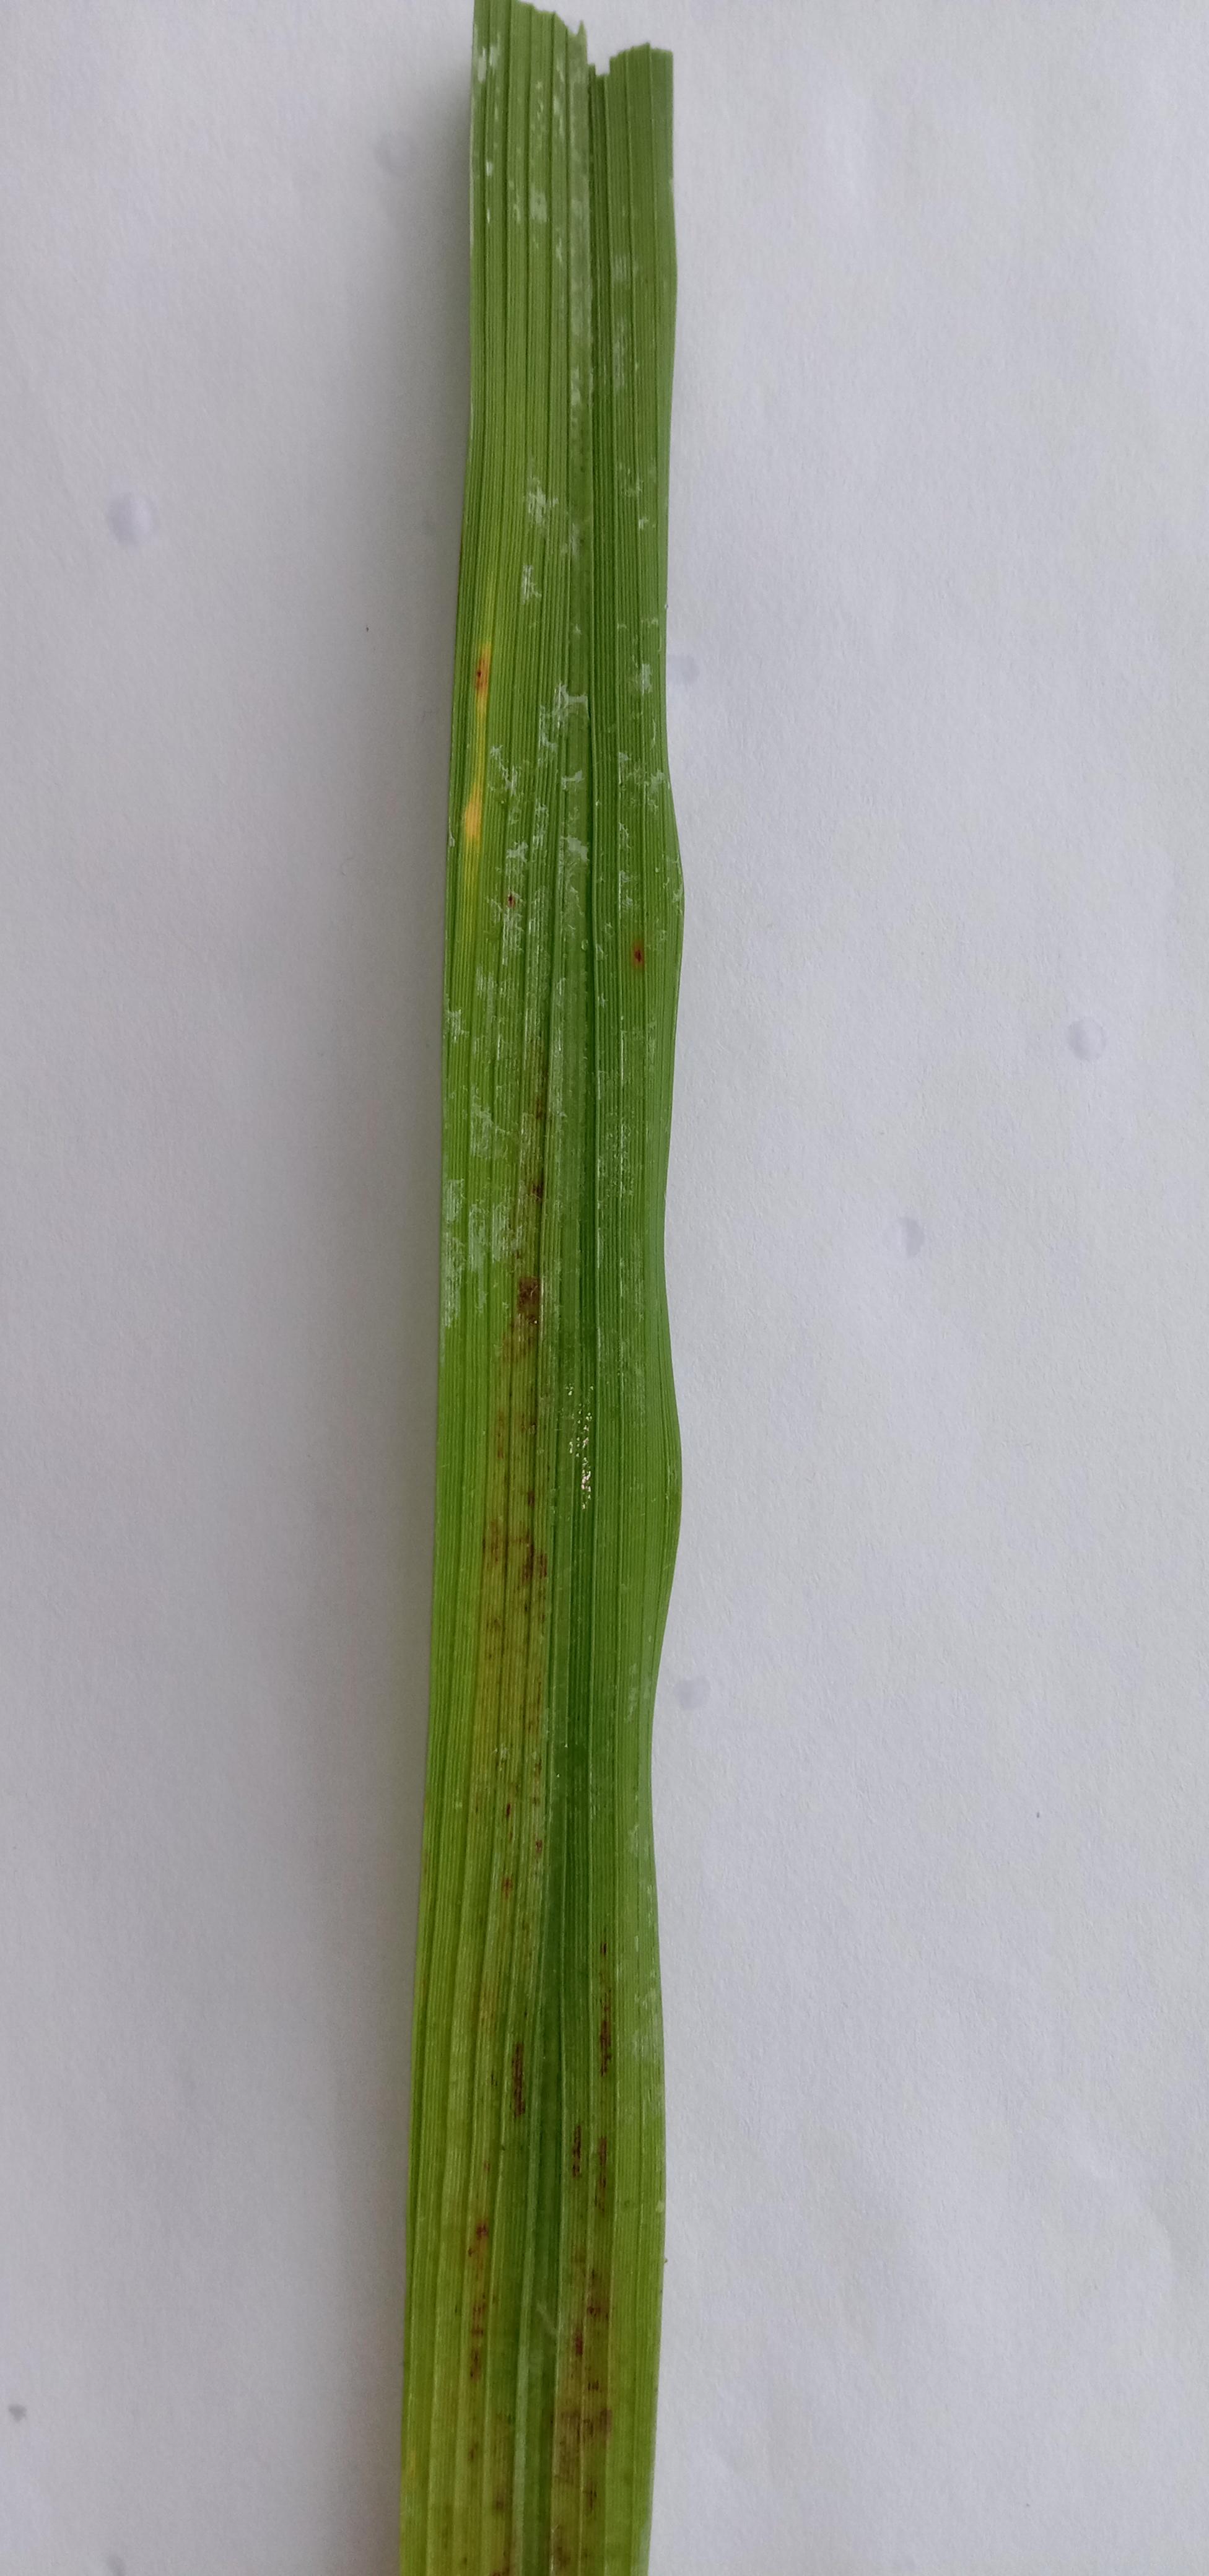
Label: Rice___Leaf_Blast